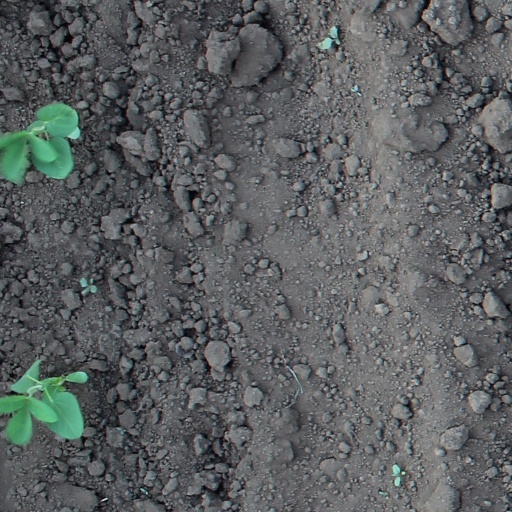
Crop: soybean